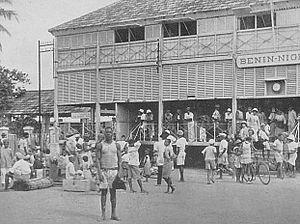
Cet article couvre l'histoire du territoire du Bénin depuis le XVIᵉ siècle, pour la zone géographique incluse en 1960 dans ce qui a été appelé à l'époque la République du Dahomey avant de devenir la République populaire du BENIN